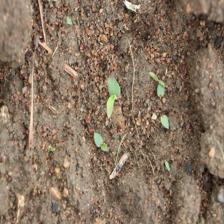
Label: Sorghum